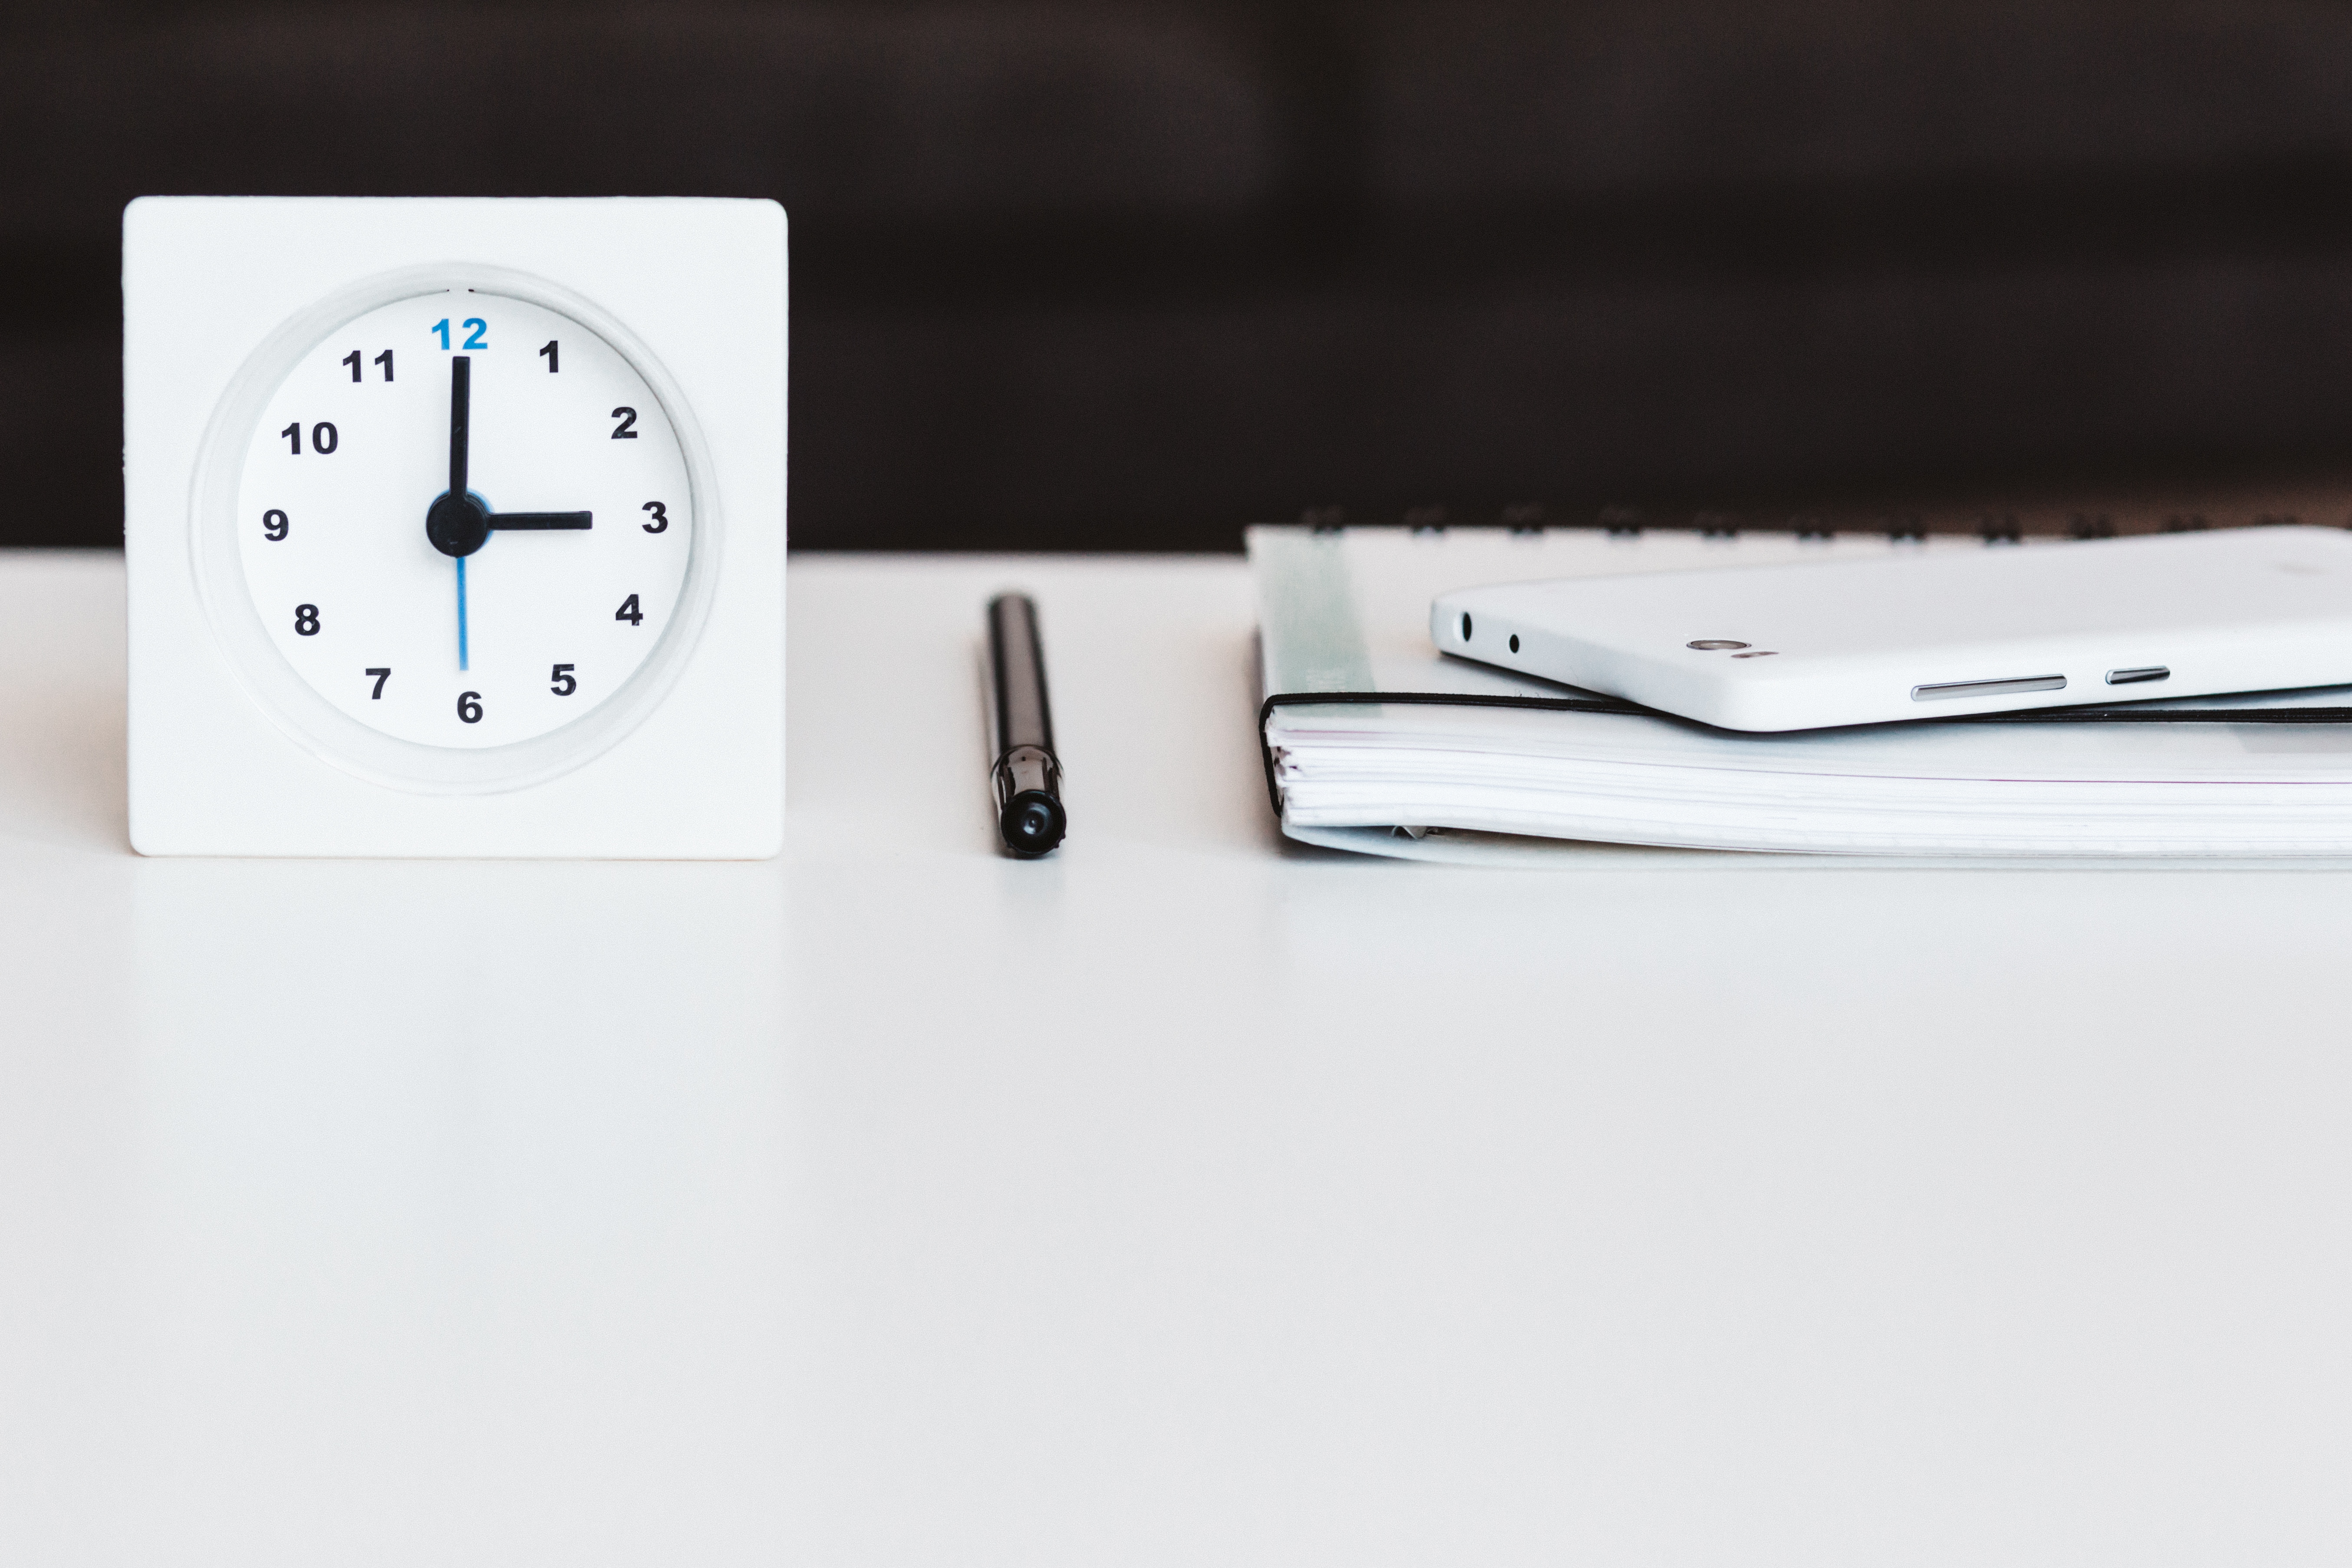
wall clock, clock, home accessories, furniture, interior design